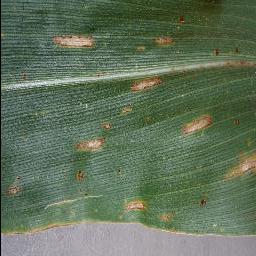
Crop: corn
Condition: (maize)_cercospora_spot_gray_spot